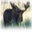
Label: deer